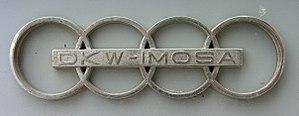
Le DKW Schnellaster est une fourgonnette de petites dimensions produite sous plusieurs dénominations par le constructeur allemand DKW entre 1949 et 1962. C'est le premier véhicule aux quatre anneaux construit par DKW après la Seconde Guerre mondiale.
La société IMOSA - Industrias del MOtor S.A. a été créée le 17 novembre 1950.